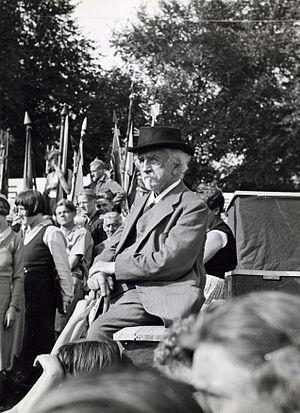
Florentinus Marinus « Floor » Wibaut est un homme politique néerlandais.